Information Society (band)

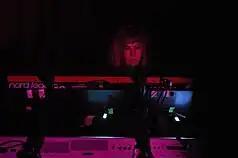
Amanda Kramer – Keyboardist from 1986 to 1988

The band was formed in Harland's dormitory room in Dupre Hall at Macalester College in Saint Paul, Minnesota, in 1982, and they performed avant-garde electronic music with flourishes of hip hop, dub, and electro. The name was chosen partly after Ingsoc, the newspeak term for English socialism in George Orwell's dystopian novel "Nineteen Eighty-Four". The group were initially influenced by acts such as Kraftwerk, Gary Numan and Deutsch Amerikanische Freundschaft (D.A.F.), thereafter developing an admiration for the likes of Pet Shop Boys, Duran Duran and OMD. In 1983, the band independently released "The InSoc EP" and "Creatures of Influence".